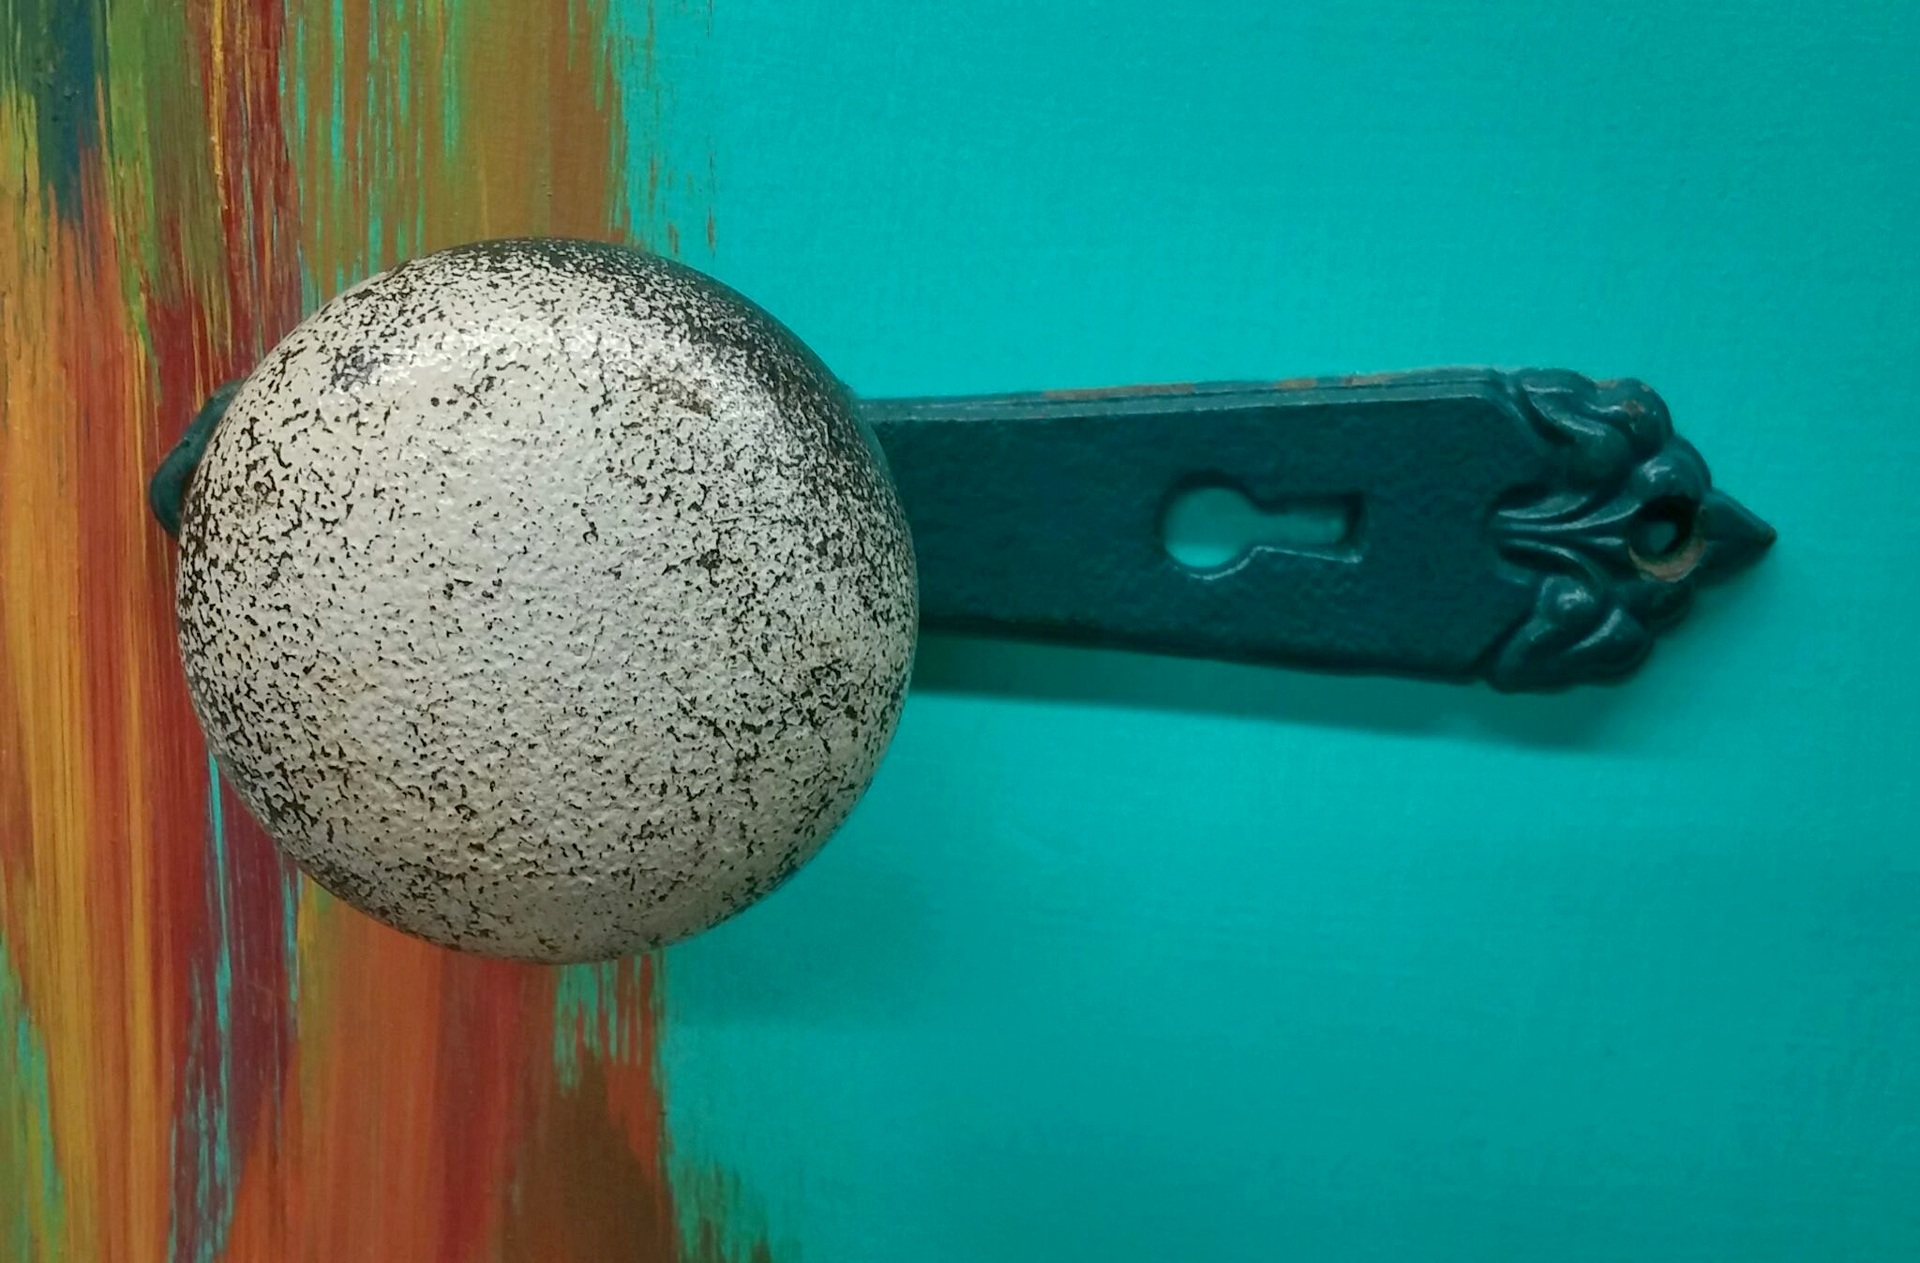
old, green, grunge, blue, door, material, handle, weathered, turquoise, doorknob, macro photography